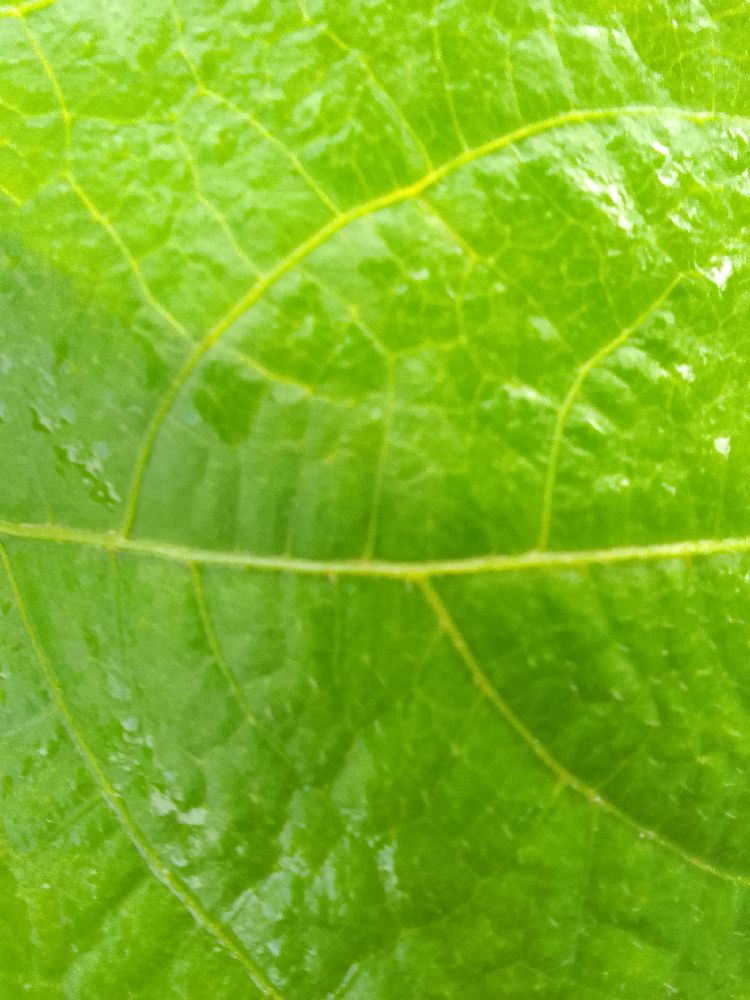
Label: healthy